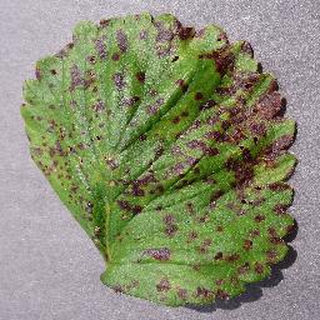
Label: strawberry_leaf_scorch